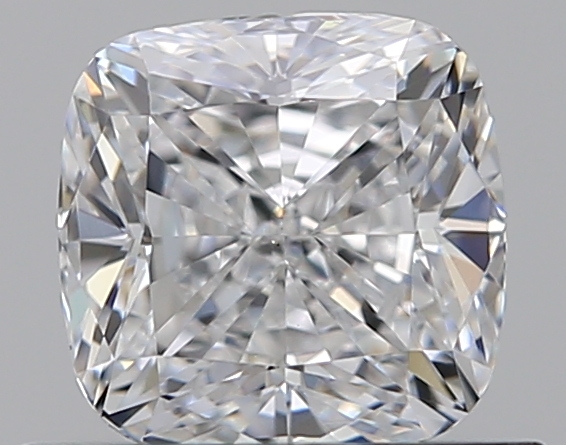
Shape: cushion
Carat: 0.7
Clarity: VS2
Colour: D
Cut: EX
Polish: EX
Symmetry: VG
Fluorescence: N
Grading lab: GIA
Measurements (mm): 5.01 x 4.94 x 3.36